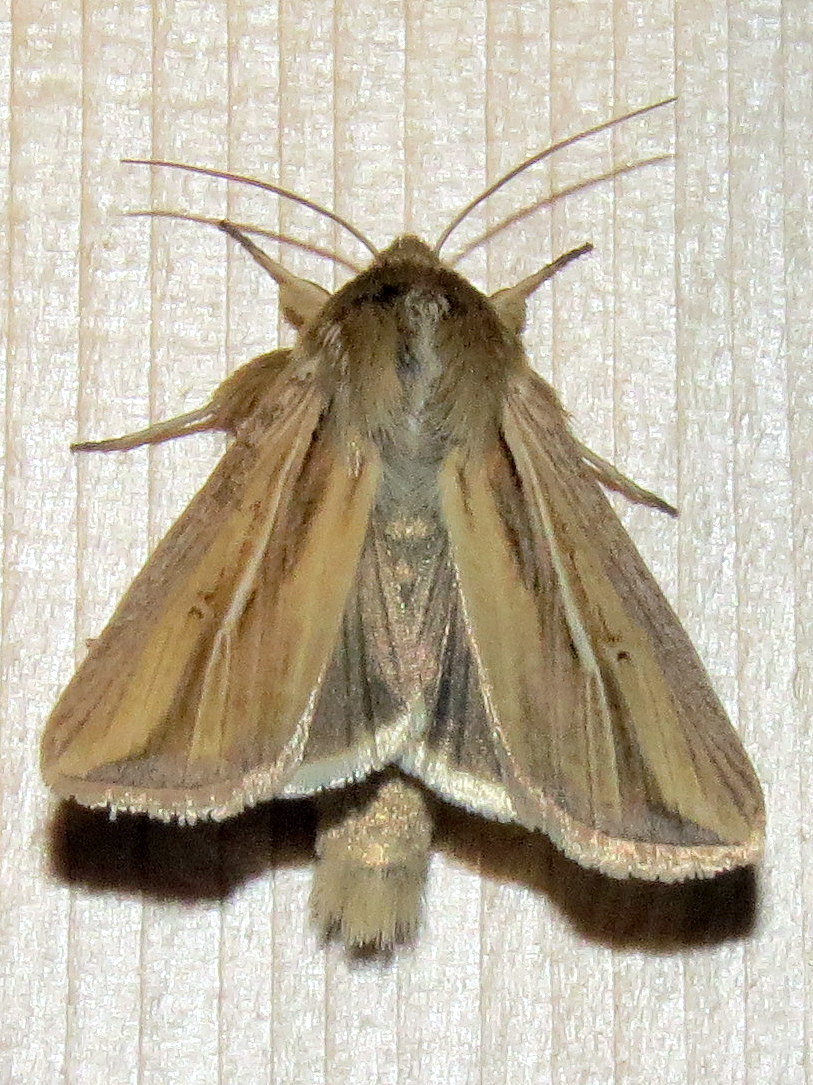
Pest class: wheathead_armyworm_Dargida_diffusa